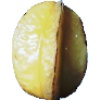
Label: Carambula 1